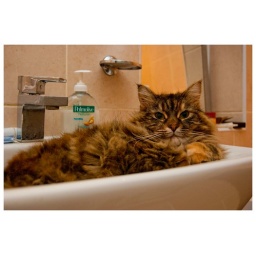
My boyfriend's cat REALLY likes sitting in the sink. She spends the whole evening/night time in there.